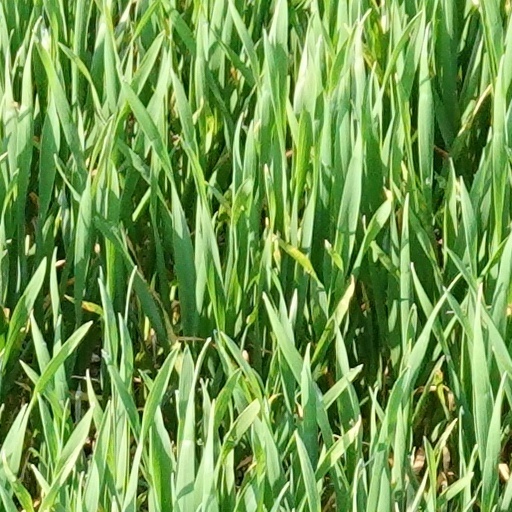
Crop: wheat